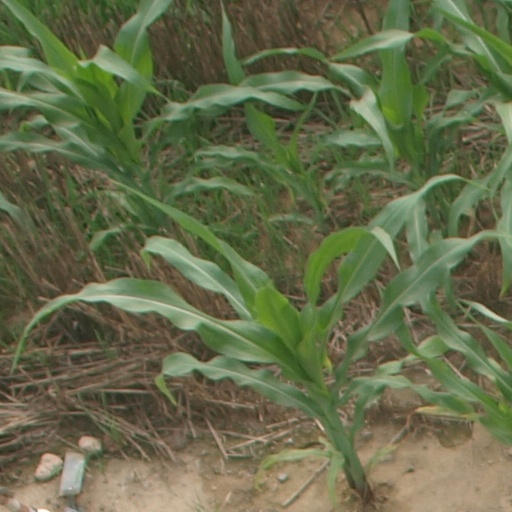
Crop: maize; corn